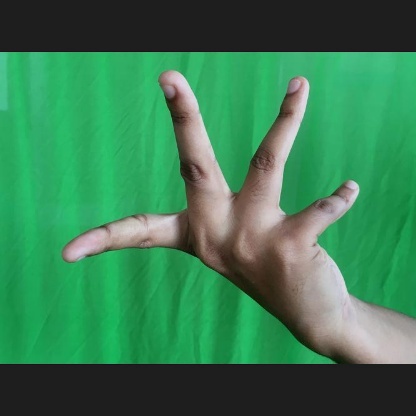
Mudra: Alapadmam